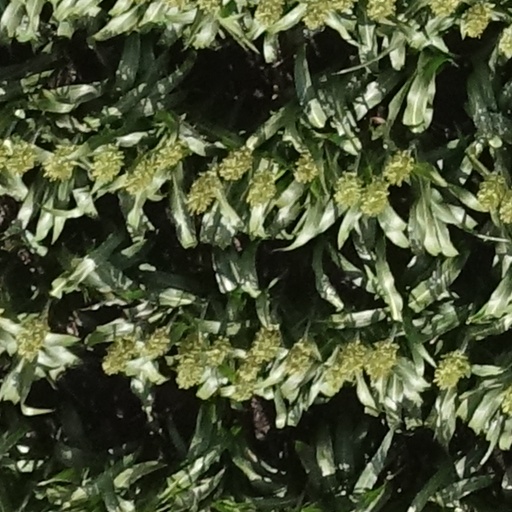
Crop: sorghum